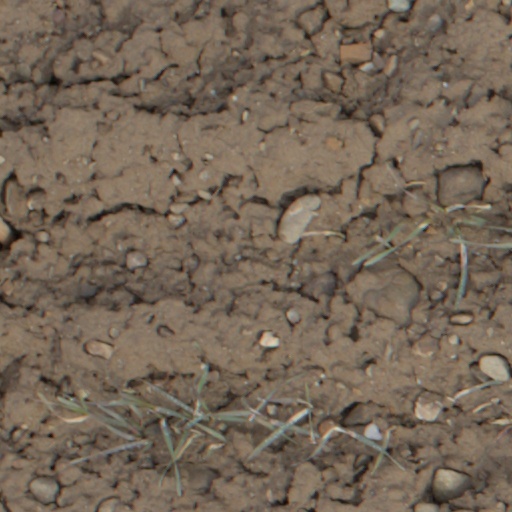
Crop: wheat